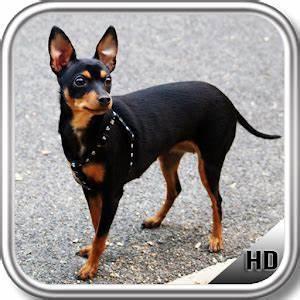
dog